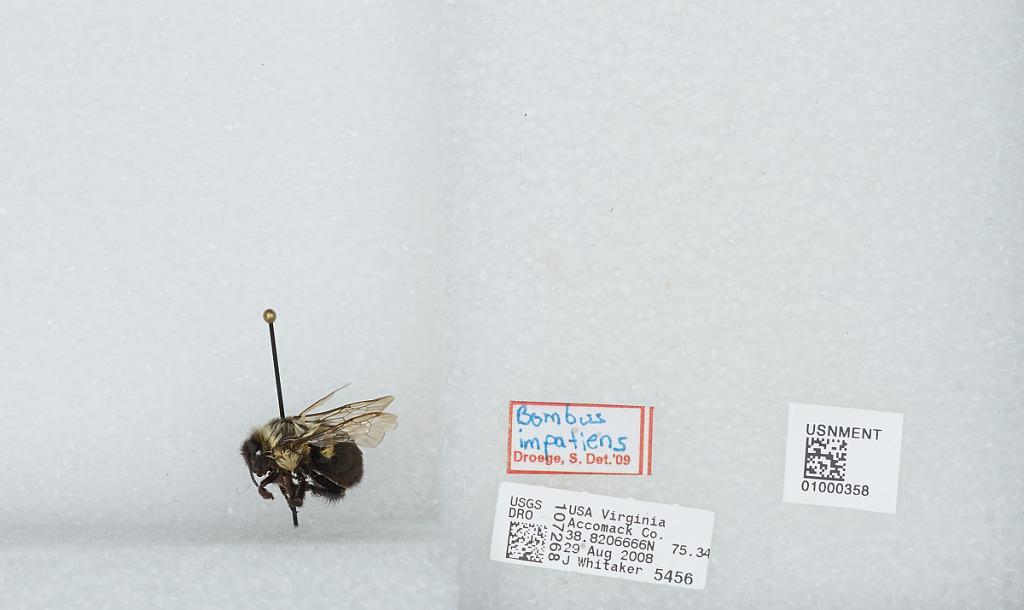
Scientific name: Bombus (Pyrobombus) impatiens Cresson
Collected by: J. Whitaker
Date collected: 2008-8-29
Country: United States
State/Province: Virginia
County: Accomack
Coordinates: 37.77, -75.77
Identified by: Droege, S. W.